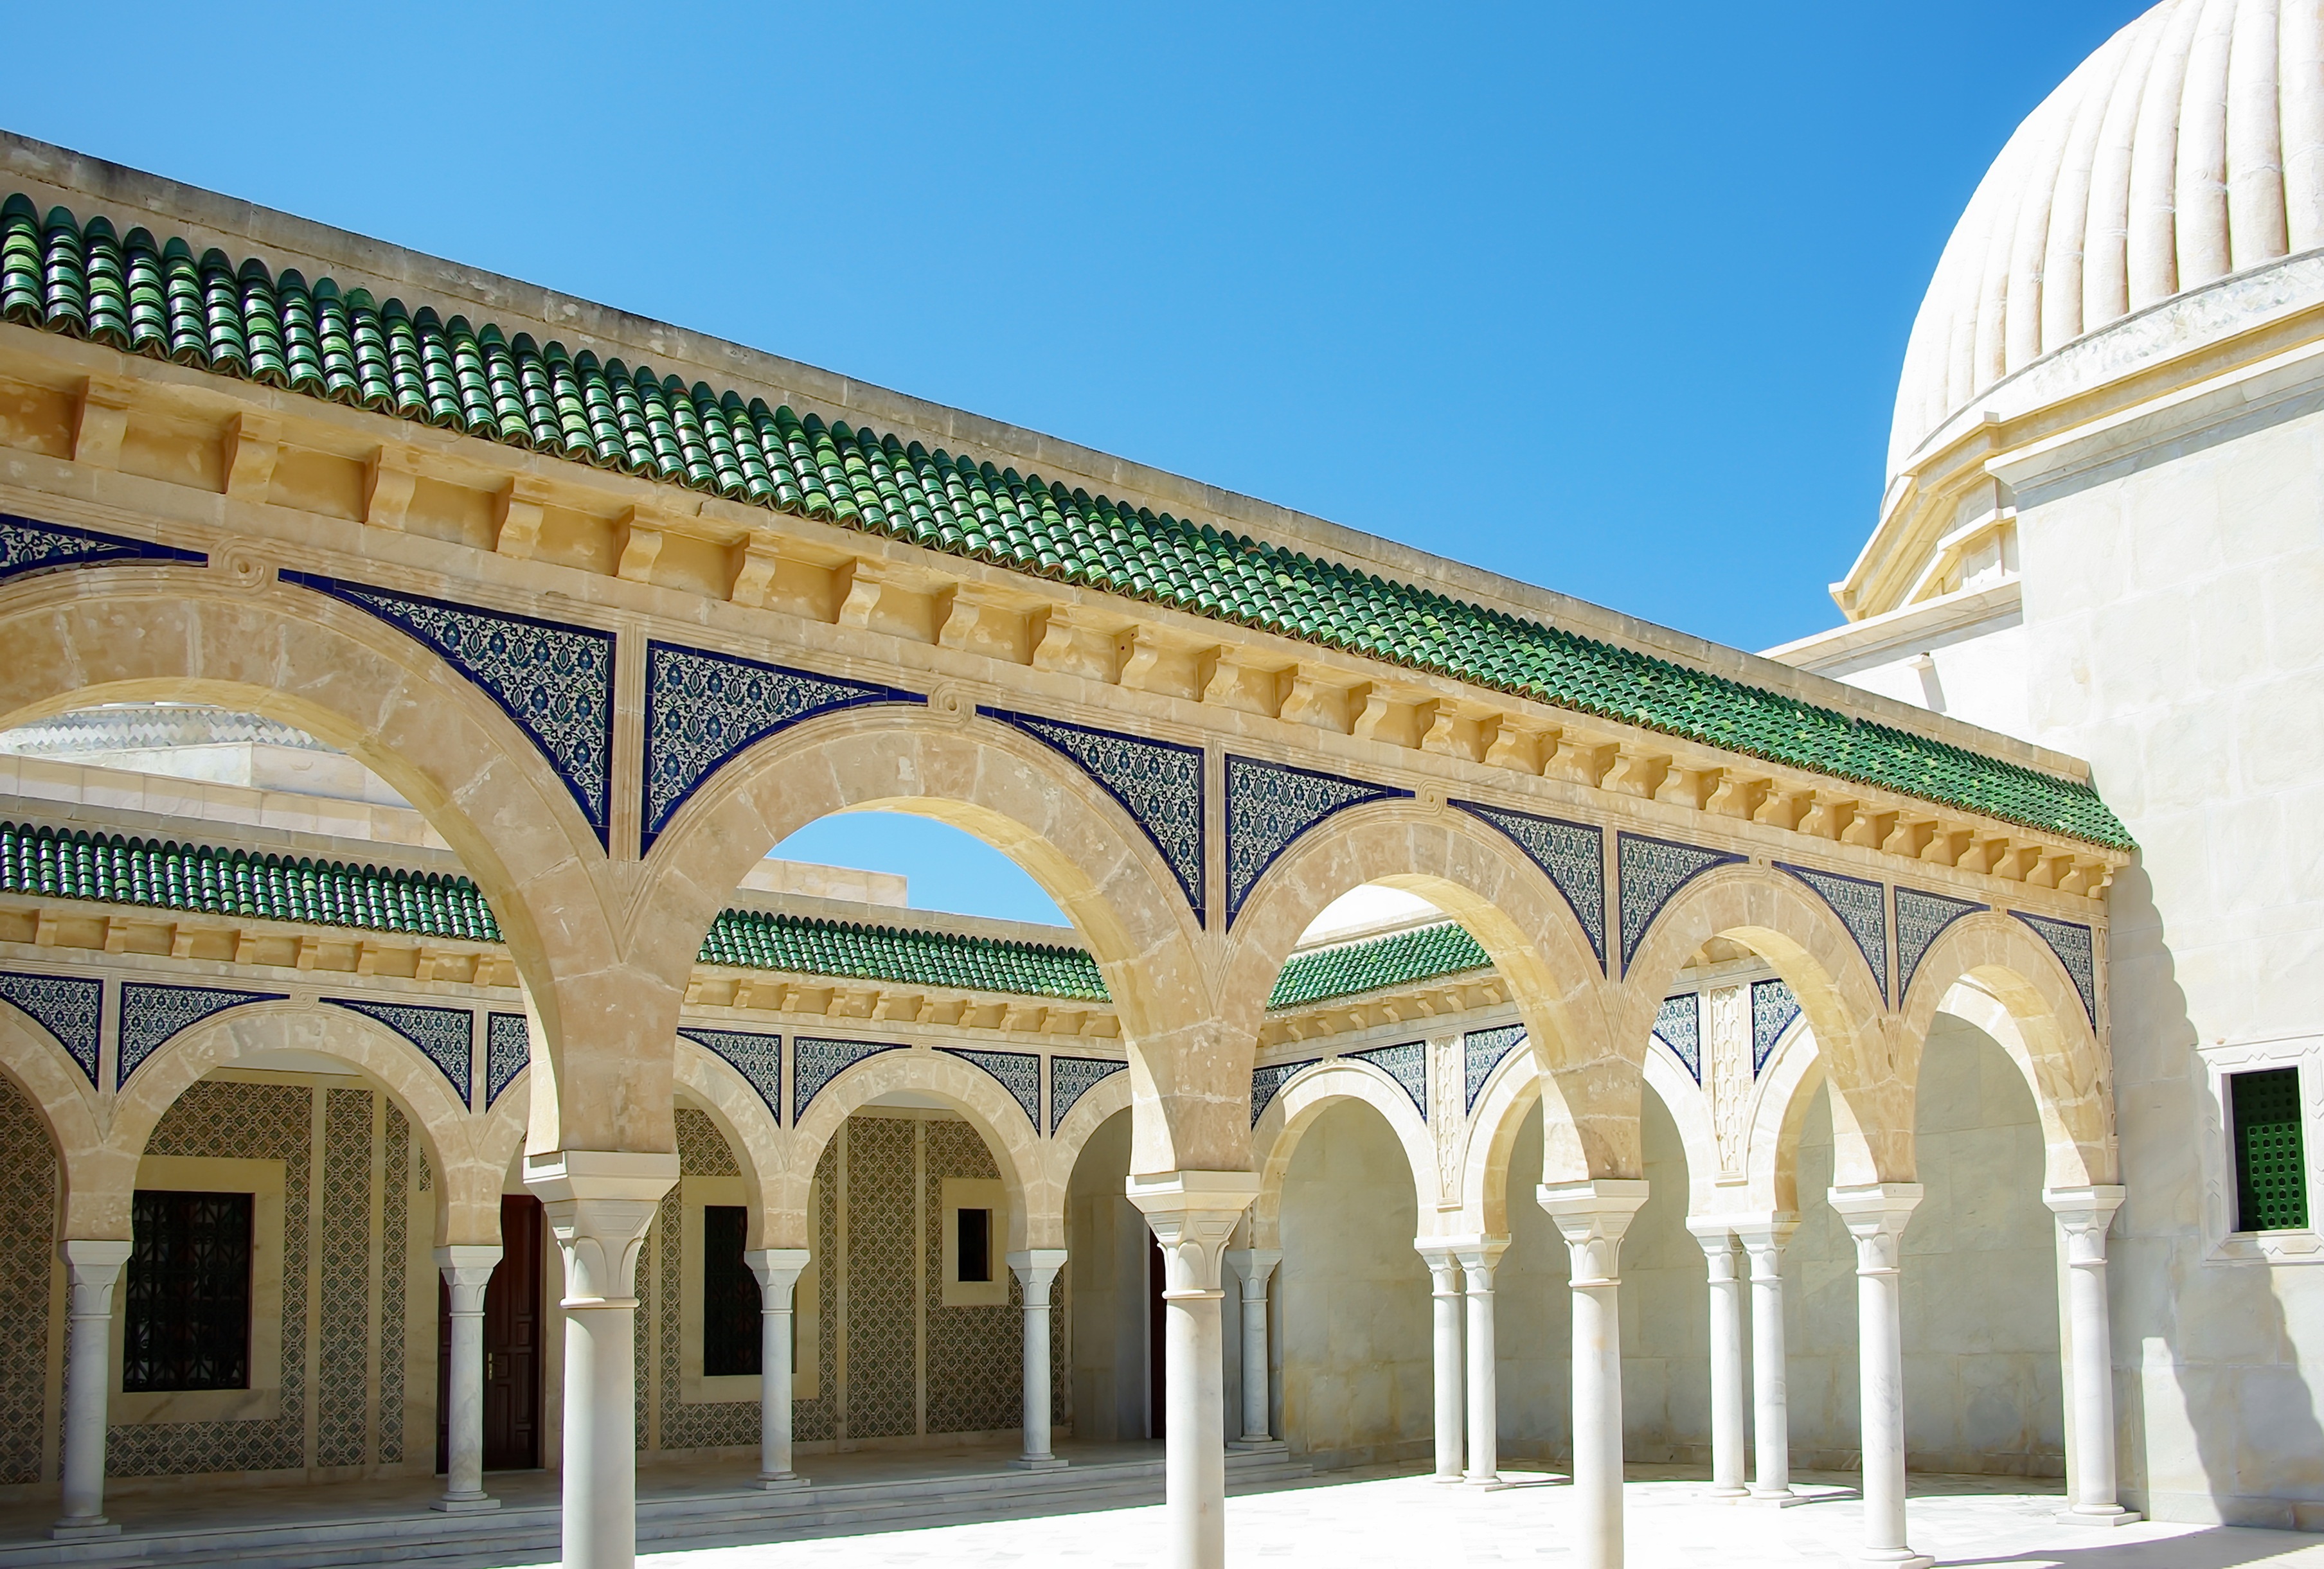
architecture, structure, building, palace, monument, arch, landmark, facade, place of worship, columns, mosque, synagogue, arcade, heritage, dome, arcades, mausoleum, tunisia, classical architecture, historic site, monastir, ancient roman architecture, byzantine architecture